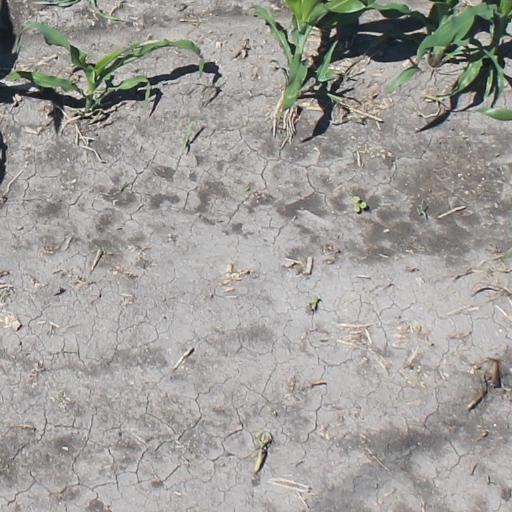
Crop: maize; corn